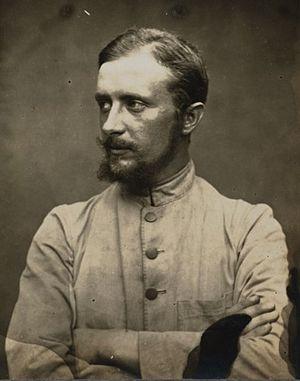
Photographie du sinologue Paul Pelliot
Paul Pelliot est un linguiste français, sinologue et tibétologue, explorateur et spécialiste des manuscrits de Dunhuang. Hyperpolyglotte, il parlait 13 langues, à commencer par le chinois. Il fut l'élève de l'indianiste Sylvain Lévi et de l'archéologue Édouard Chavannes.